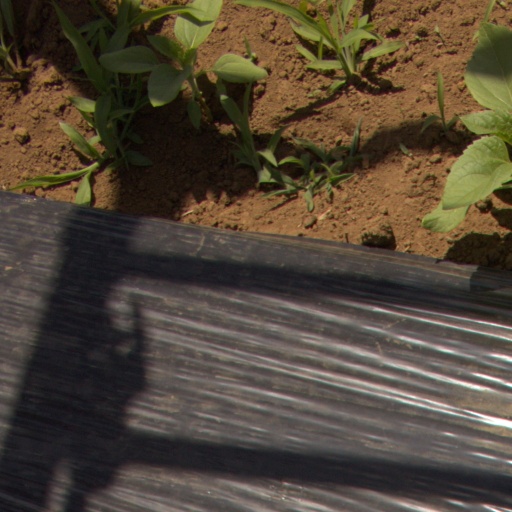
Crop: Jerusalem artichoke